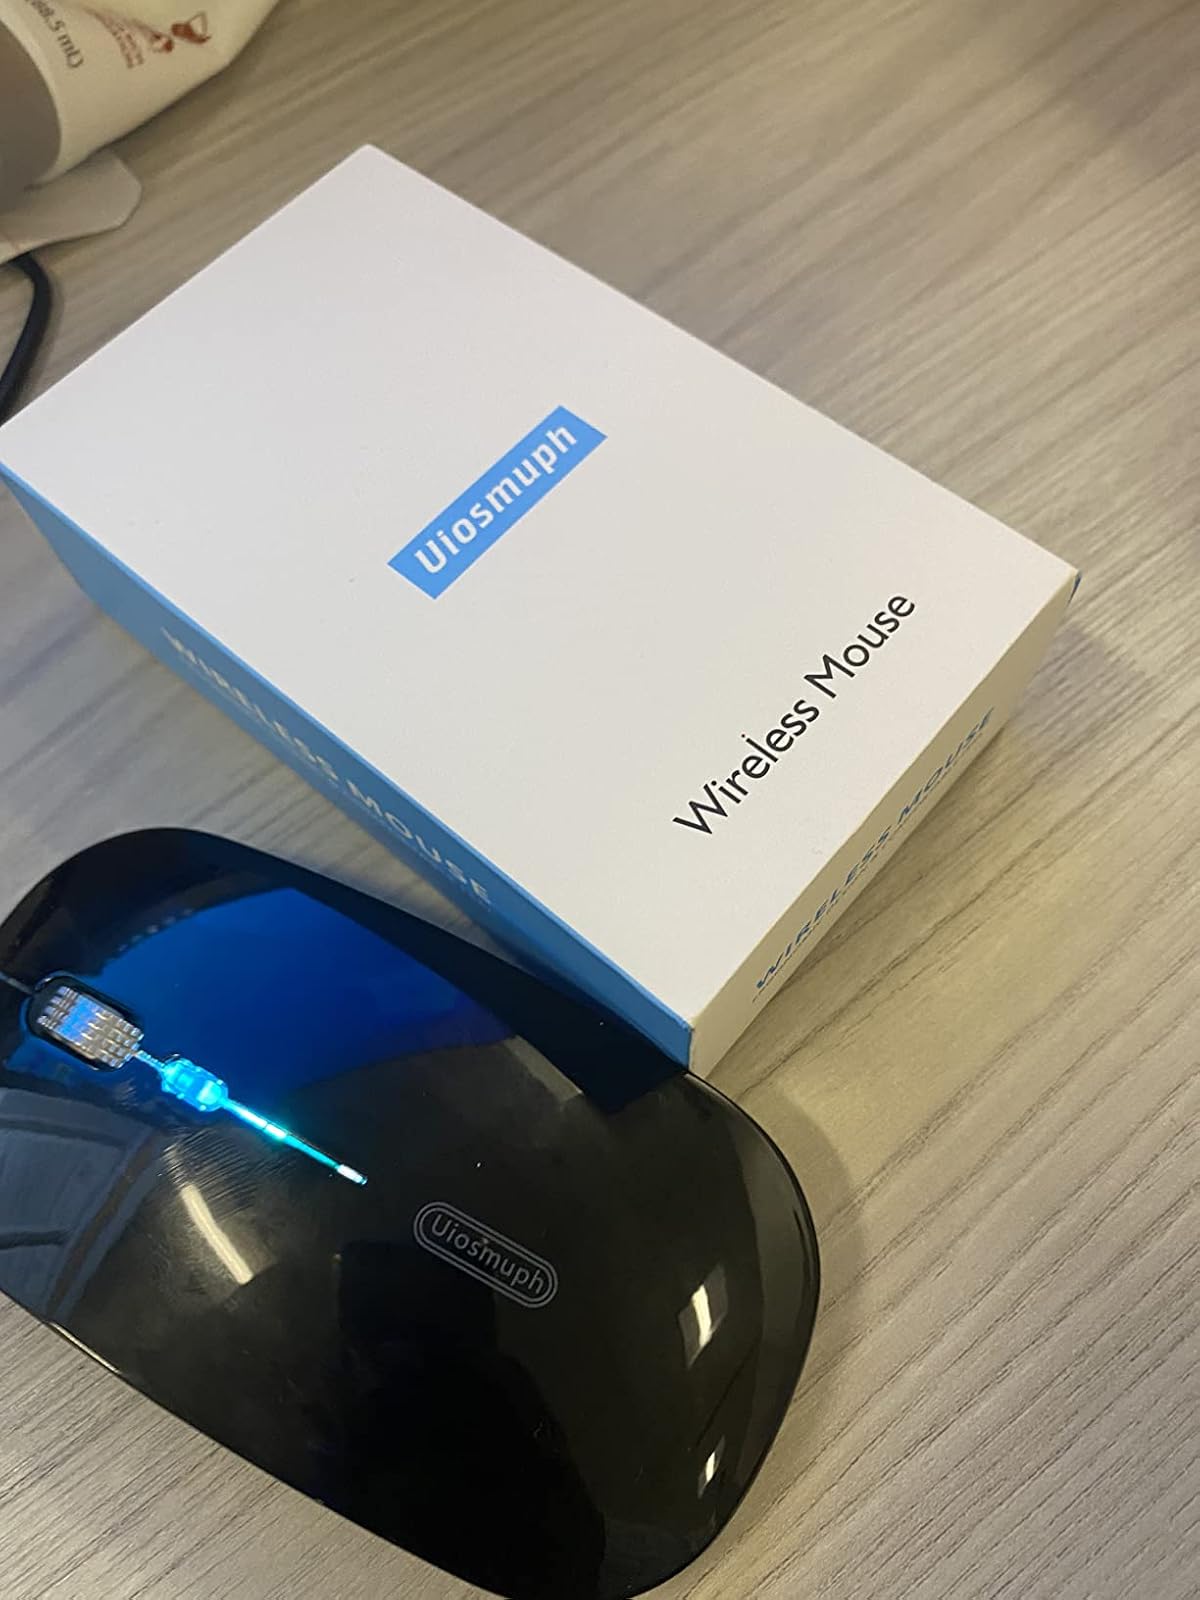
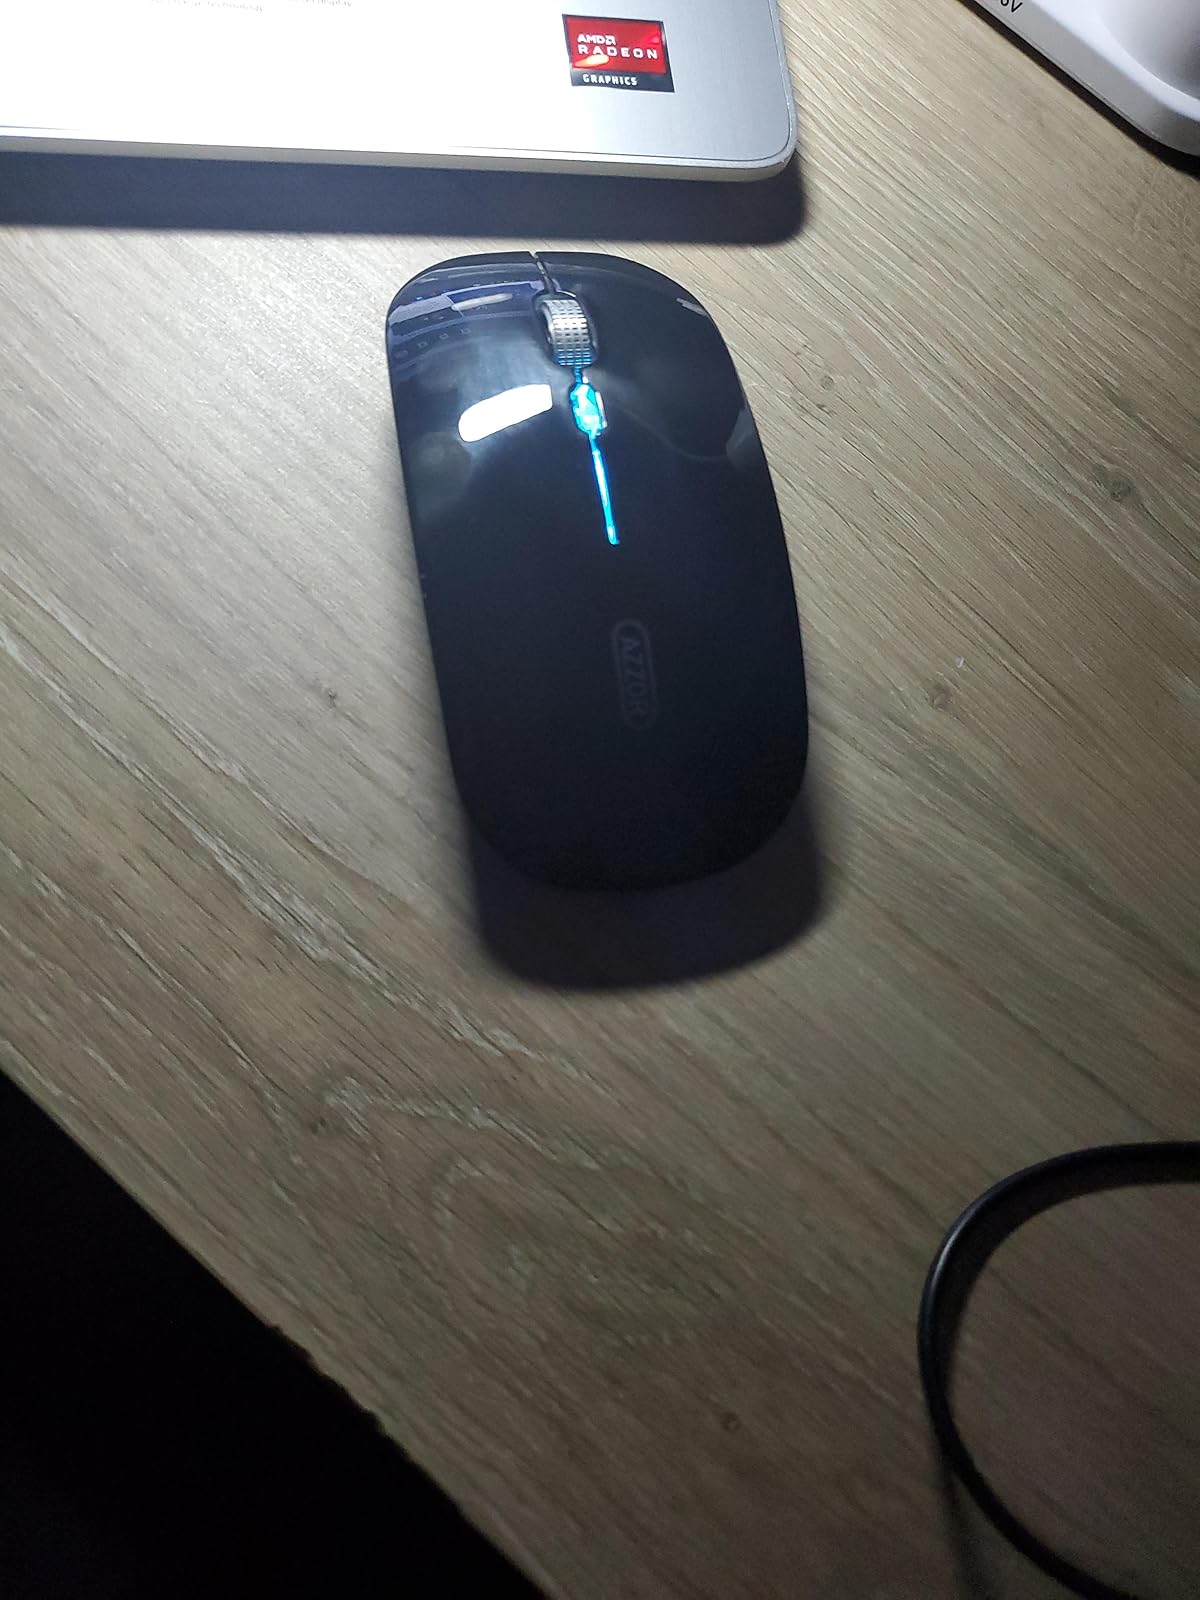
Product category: mouse
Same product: yes